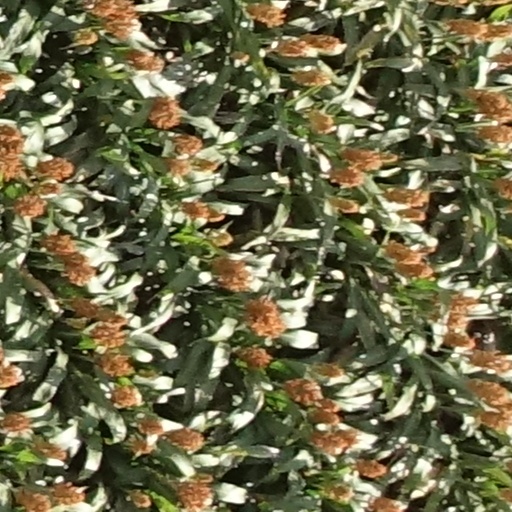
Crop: sorghum